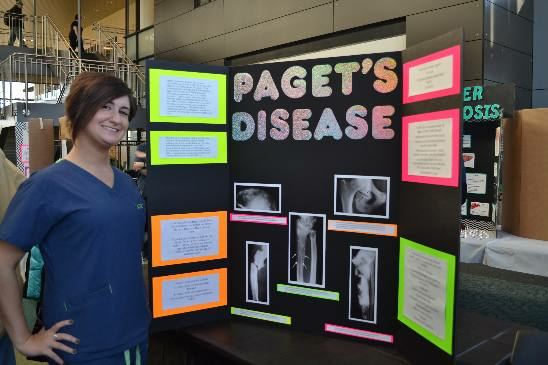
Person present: Yes